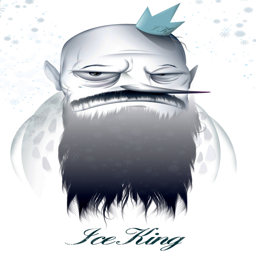
digital art selected for the #